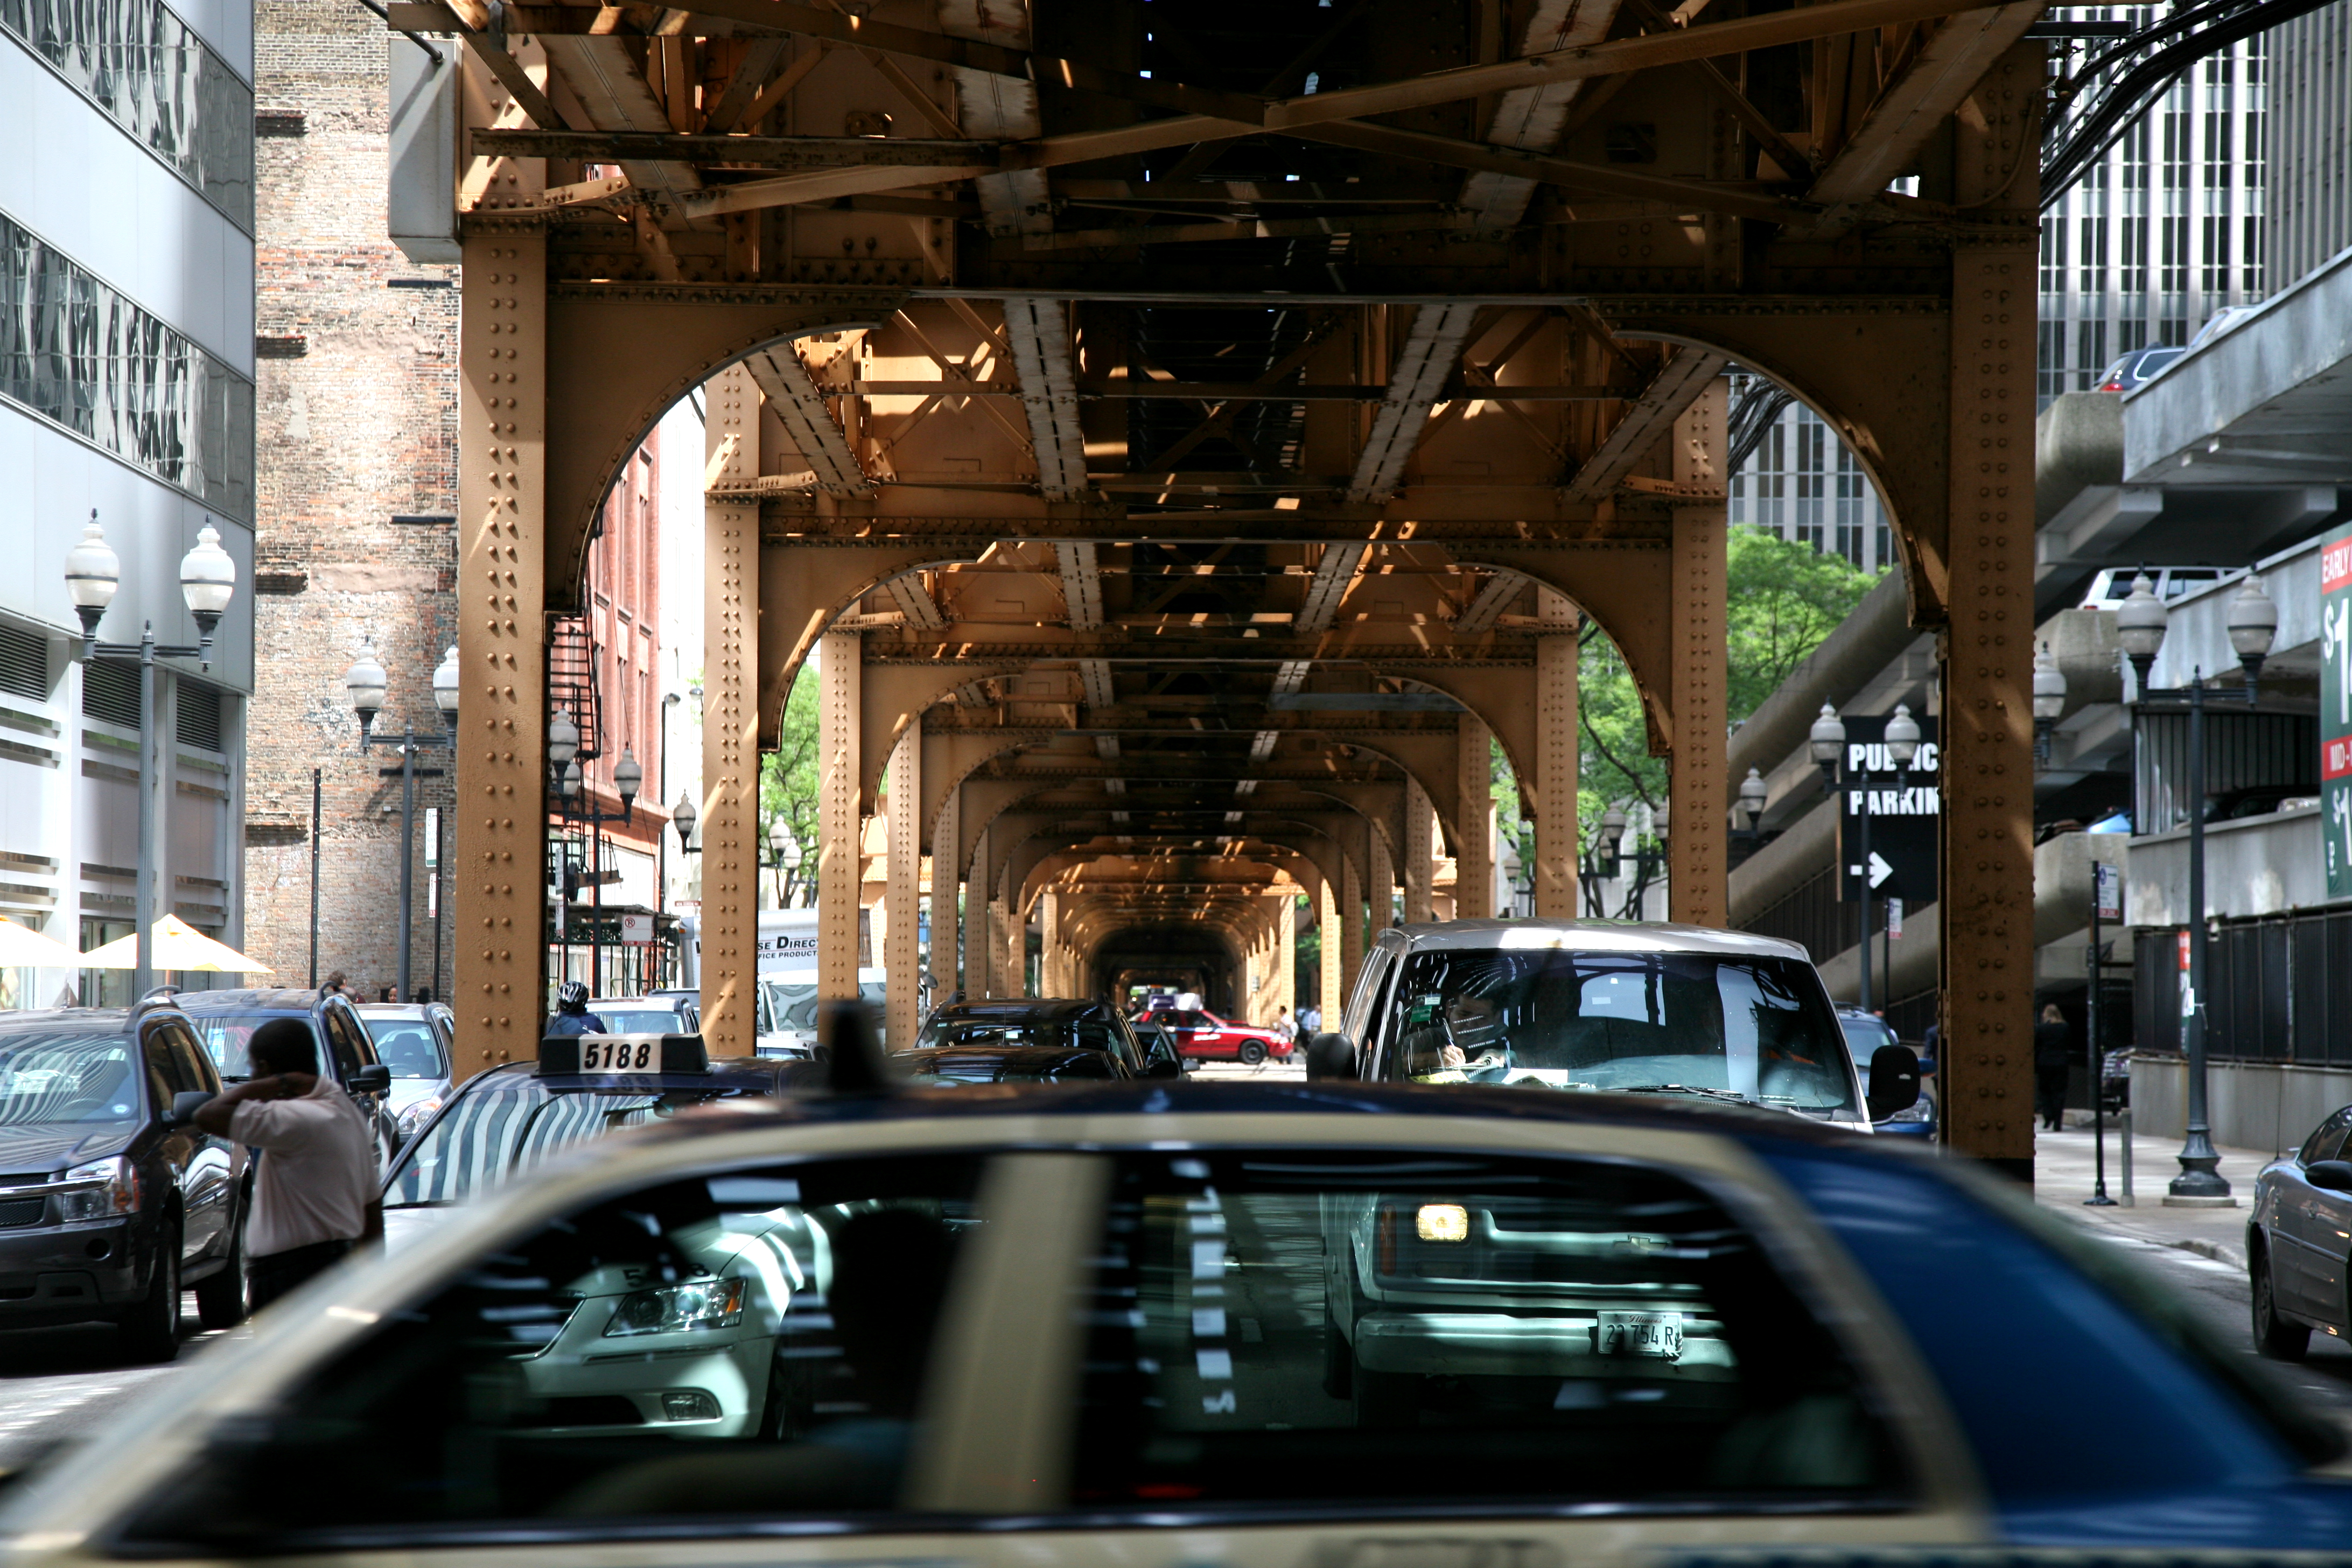
architecture, traffic, street, car, building, city, downtown, cab, transport, vehicle, chicago, public transport, infrastructure, 5d, loop, retail, urban area